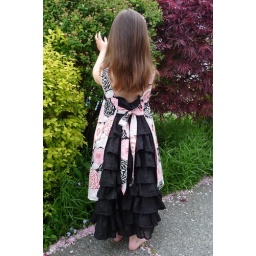
Feliz party dress in Alexander Henry Veronique. (Feliz pattern from Fledge, Studio Tantrum, Farbenmix) Fabric flower pattern from Blair S.